Geneviève de Fontenay

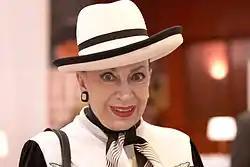
Fontenay in 2010, wearing her signature black and white outfit with a hat.

Throughout her time as a public figure, Fontenay cultivated a reputation for her style of dress. From 1957 until her death, Fontenay continuously wore a brimmed hat in all of her public appearances, while her outfits were almost always made from a black and white color palette. According to Fontenay, she had adopted this style at the advice of her long-term partner Louis Poirot, as he claimed that her head was too small for her body, and a hat would disguise that. The hat became Fontenay's trademark, and she became known as "la Dame au Chapeau" by the French media.